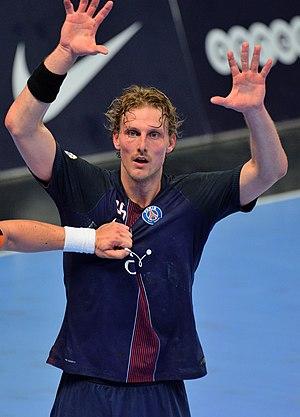
Match entre le PSG Handball et Nantes. A Coubertin, le 08 juin 2017.
Jesper Nielsen, né le 30 août 1989 à Norrköping, est un joueur de handball suédois. Il mesure 2,00 mètres et pèse 118 kilos. Il joue au poste de pivot et évolue depuis 2016 dans le club français du Paris Saint-Germain Handball.